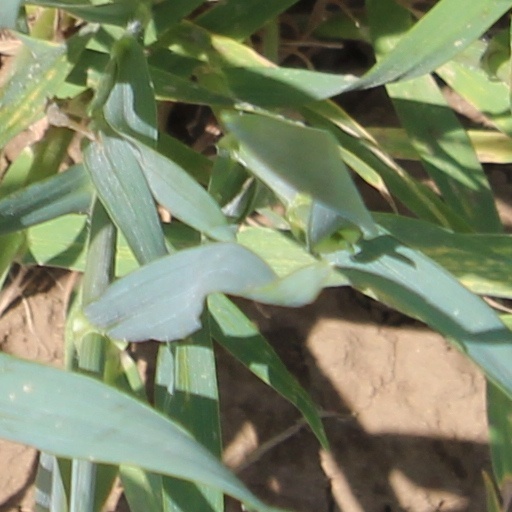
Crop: wheat